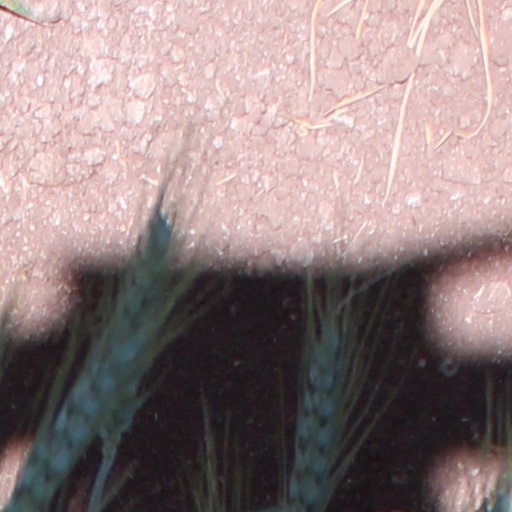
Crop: wheat